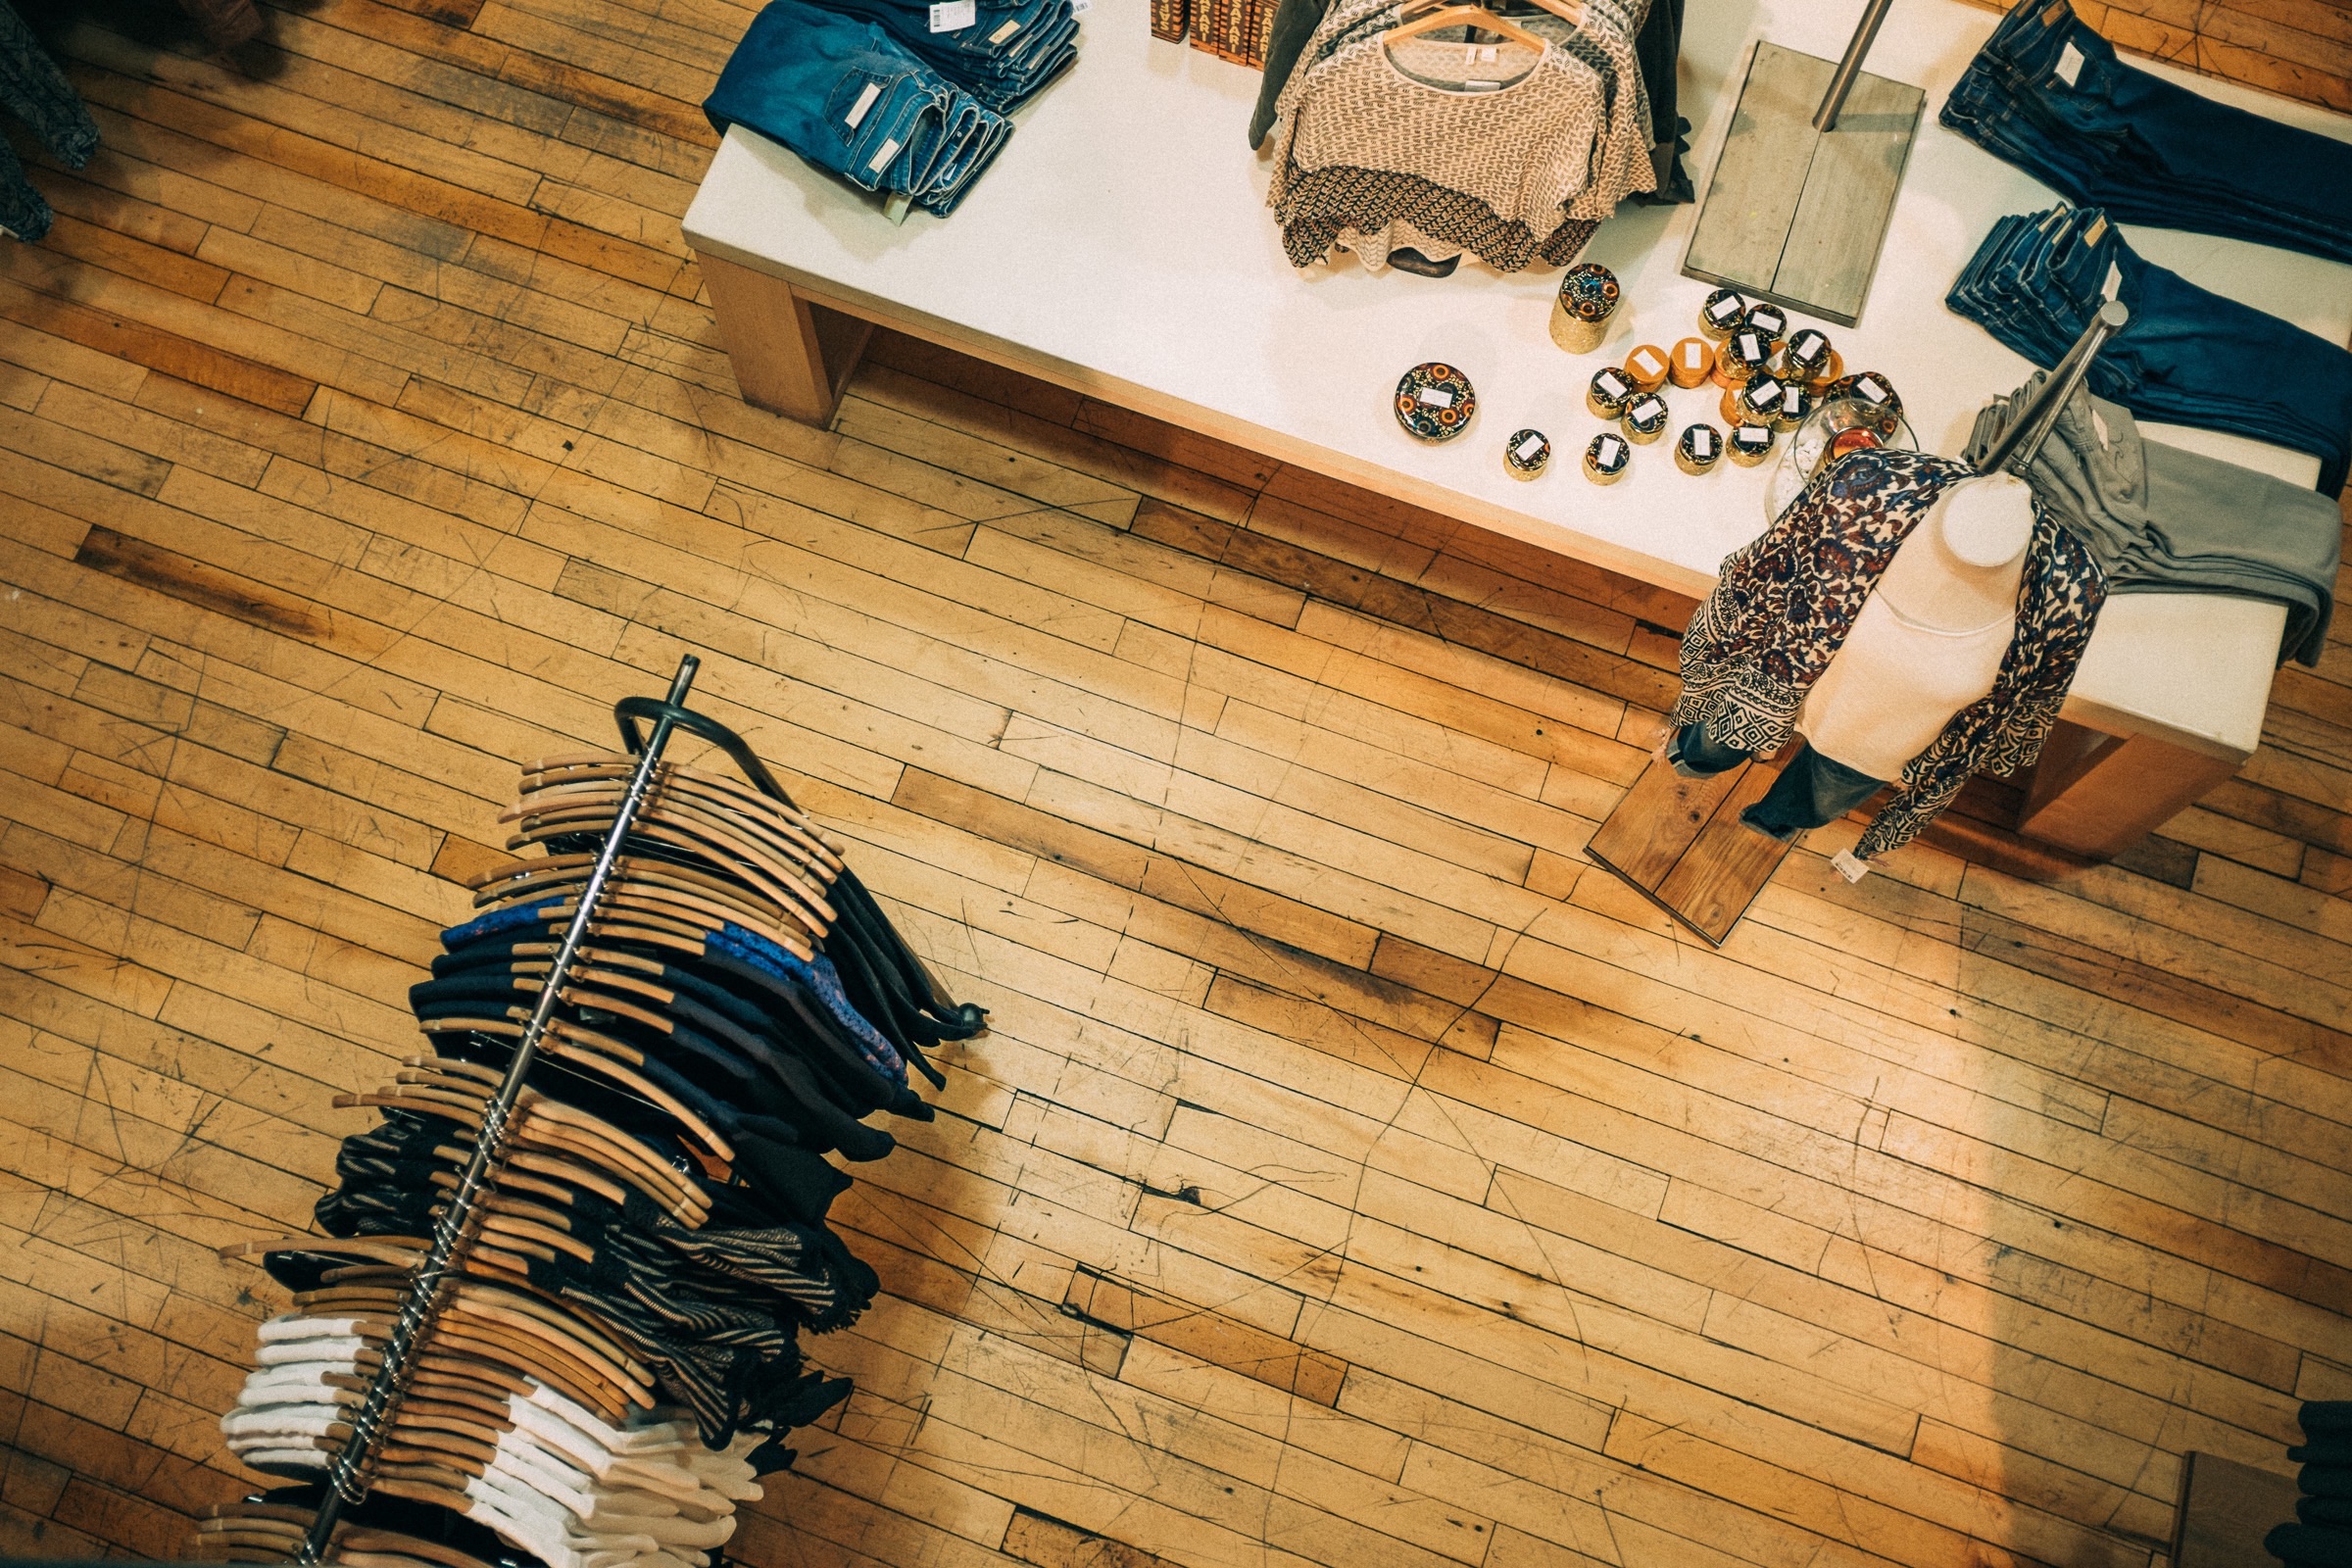
wood, texture, floor, store, jeans, clothe, clothing store, design, flooring